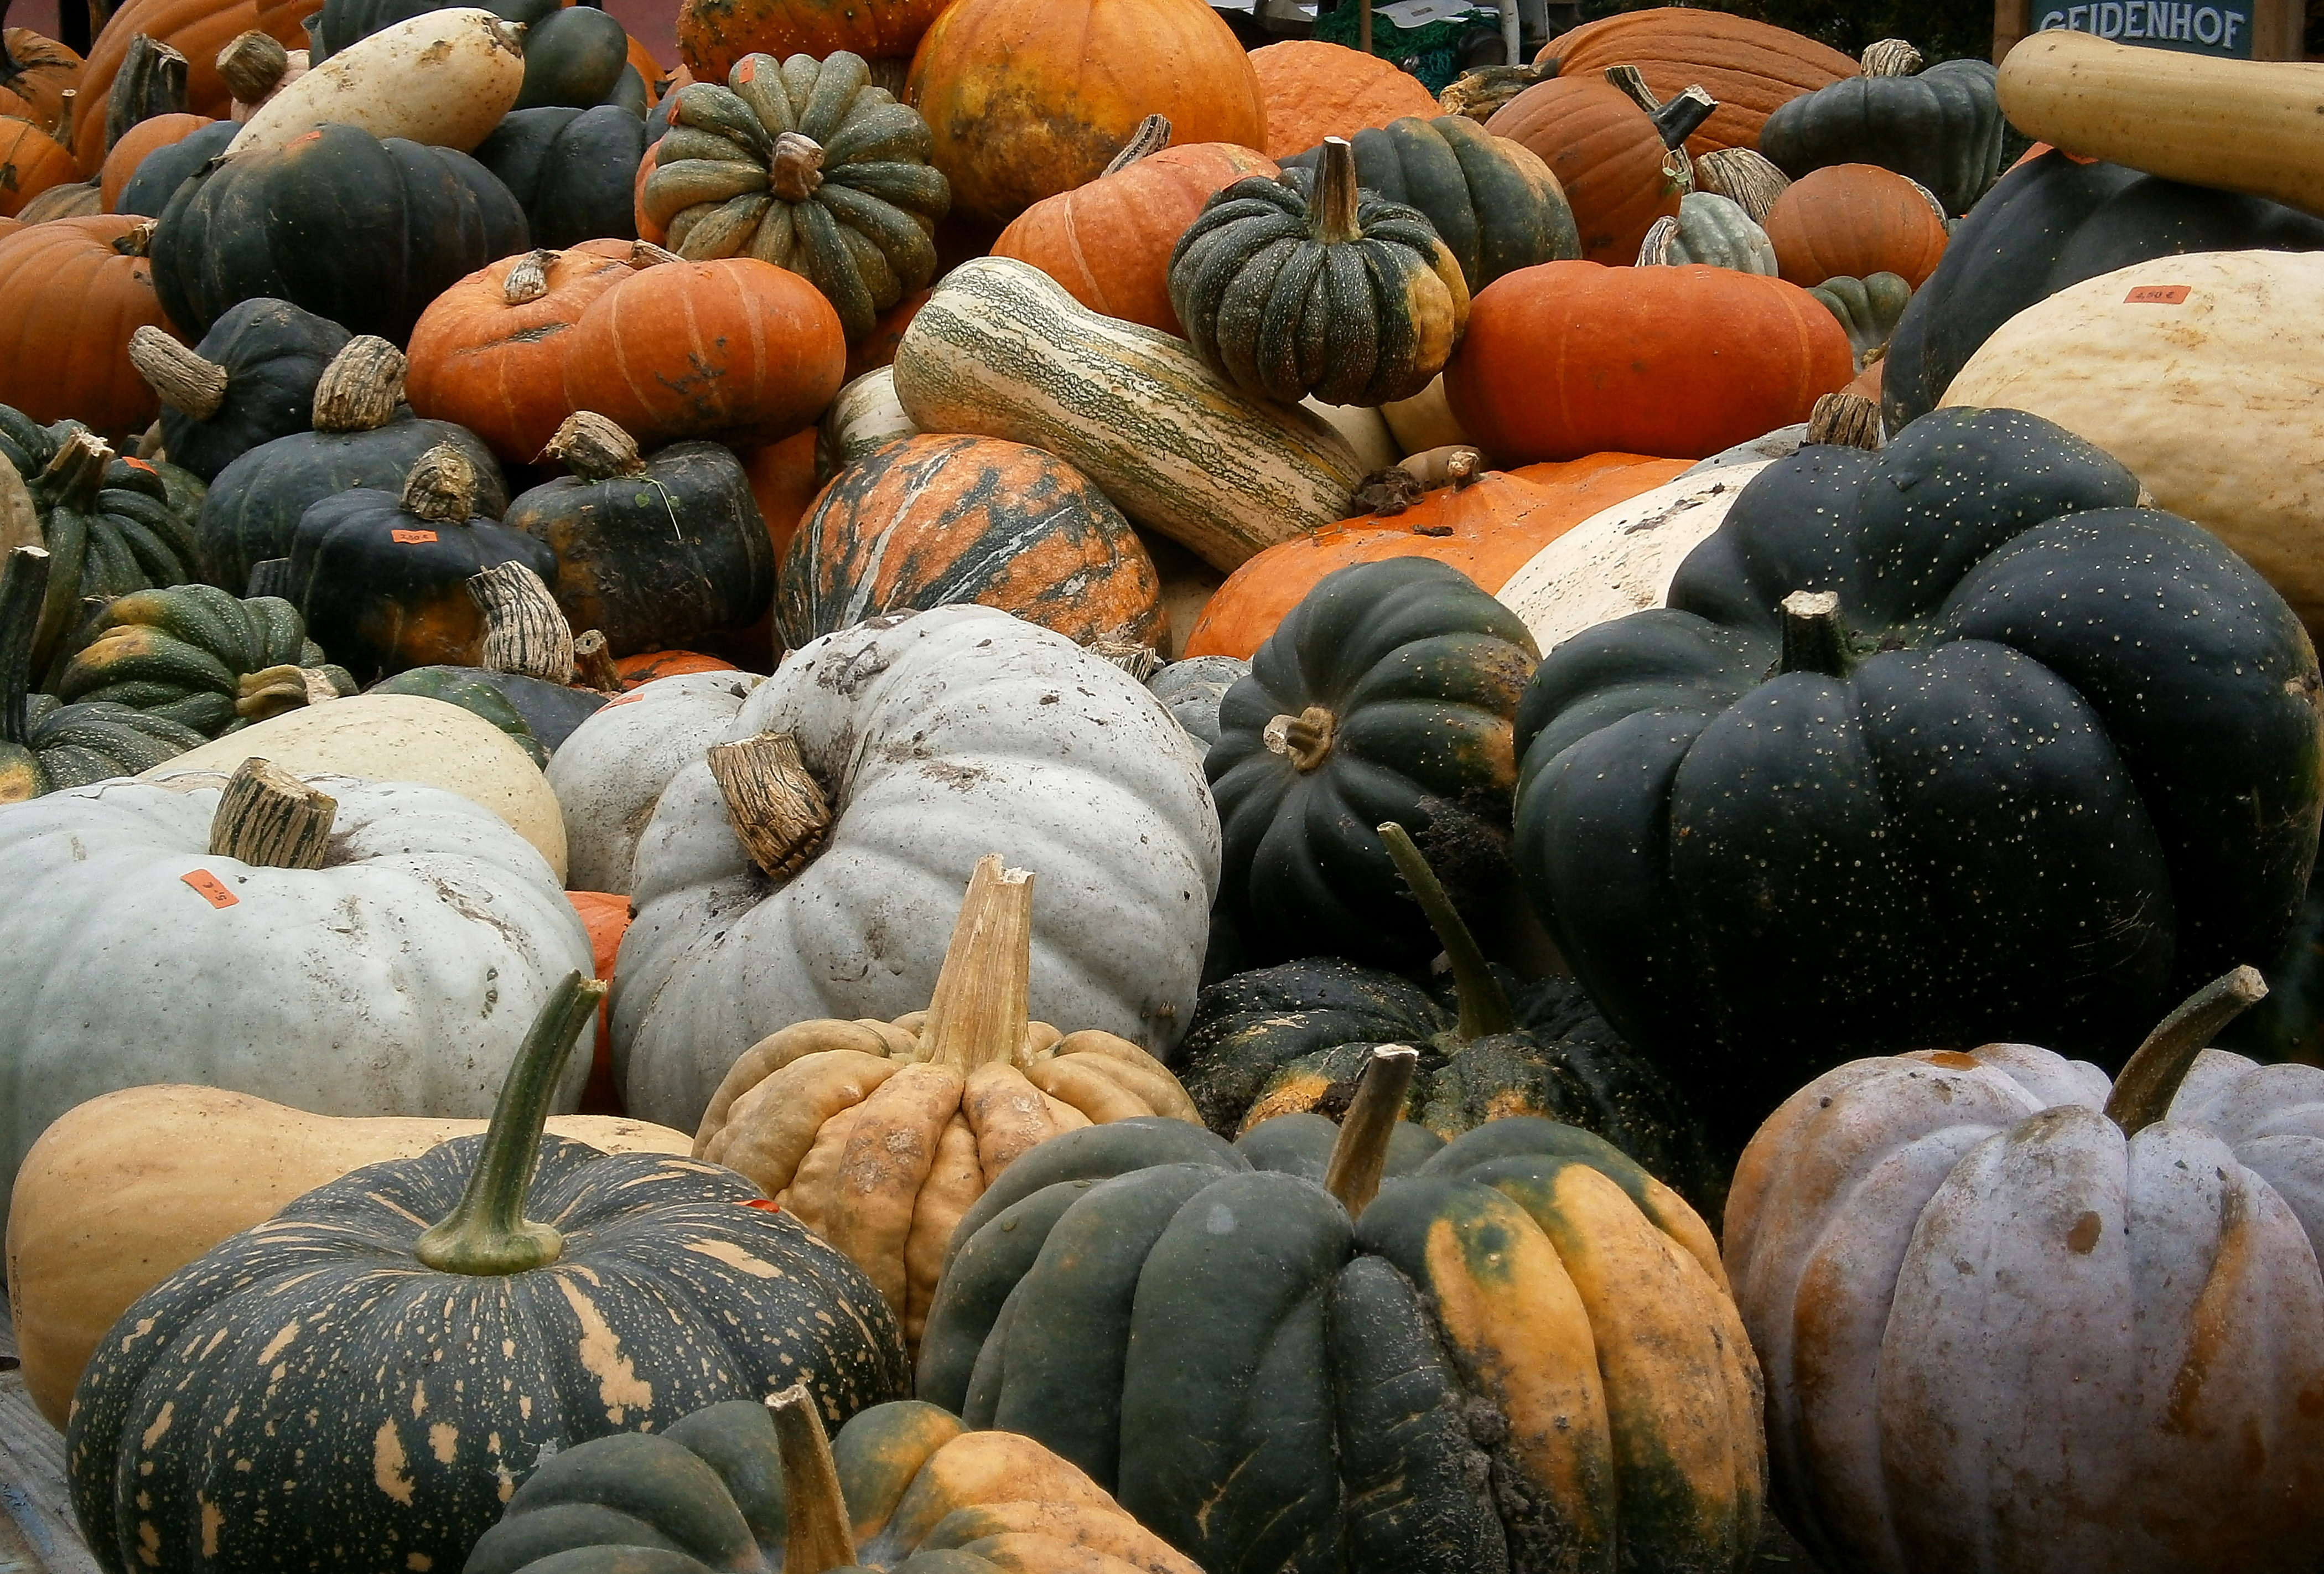
orange, produce, crop, autumn, pumpkin, halloween, gourd, vegetables, calabaza, carving, cucurbita, harvest festival, farmer's market, winter squash